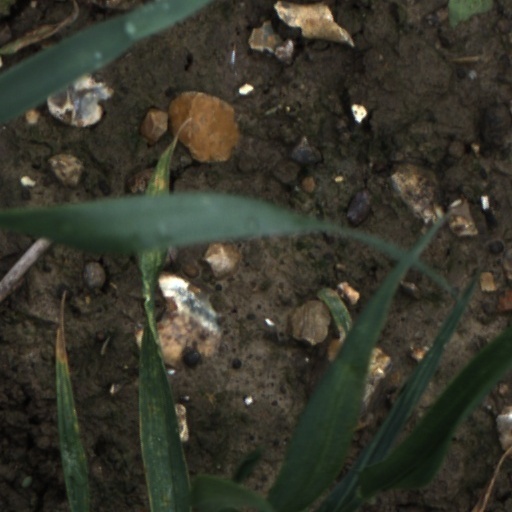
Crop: wheat